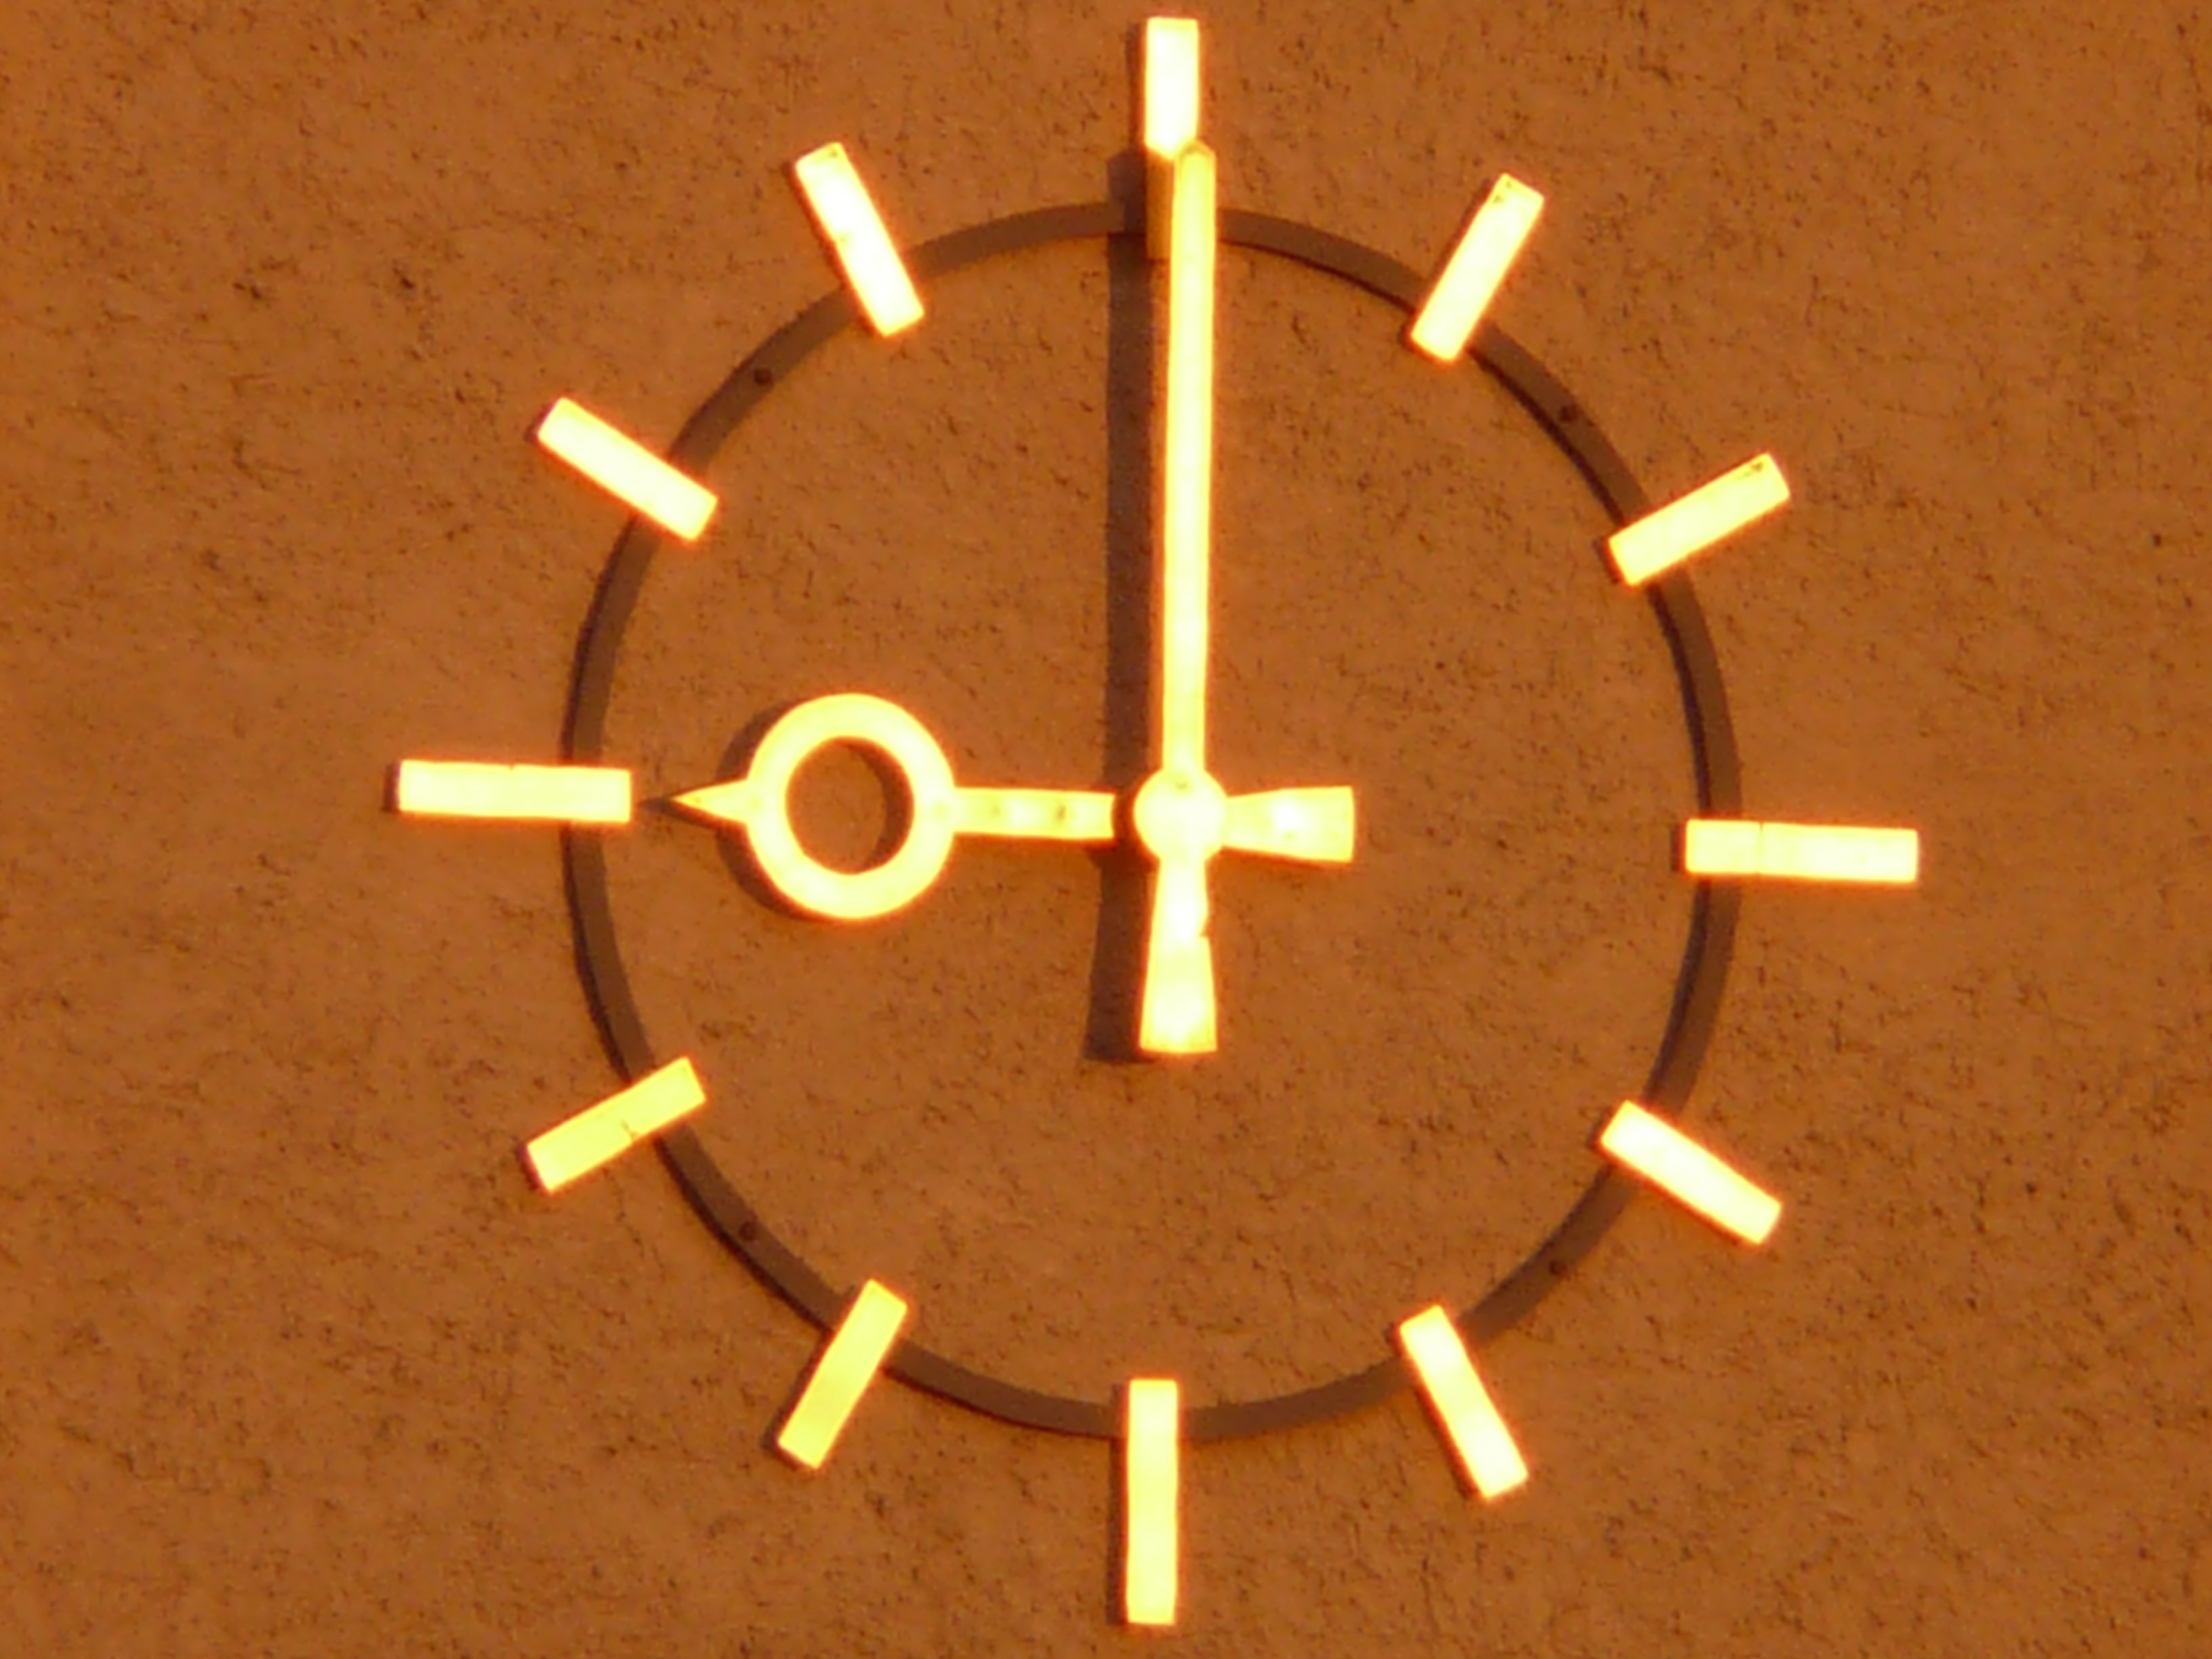
clock, time, number, hour, line, golden, symbol, yellow, lighting, minute, circle, clock face, font, shape, second, time indicating, time of, hour hand, minute hand